Renfrewshire (historic)

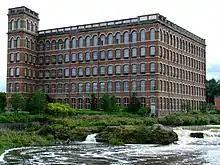
The Anchor Mills (1886) thread mill – a remnant of Paisley's Victorian industrial heritage.

Francis Hindes Groome's Ordnance Gazetteer for Scotland observes that the geography of the county can be seen as "falling into three divisions - hilly, gently rising, and flat". The higher areas are found to the south and west, particularly into the Renfrewshire Hills and to the border with Ayrshire, with large areas of moorland.